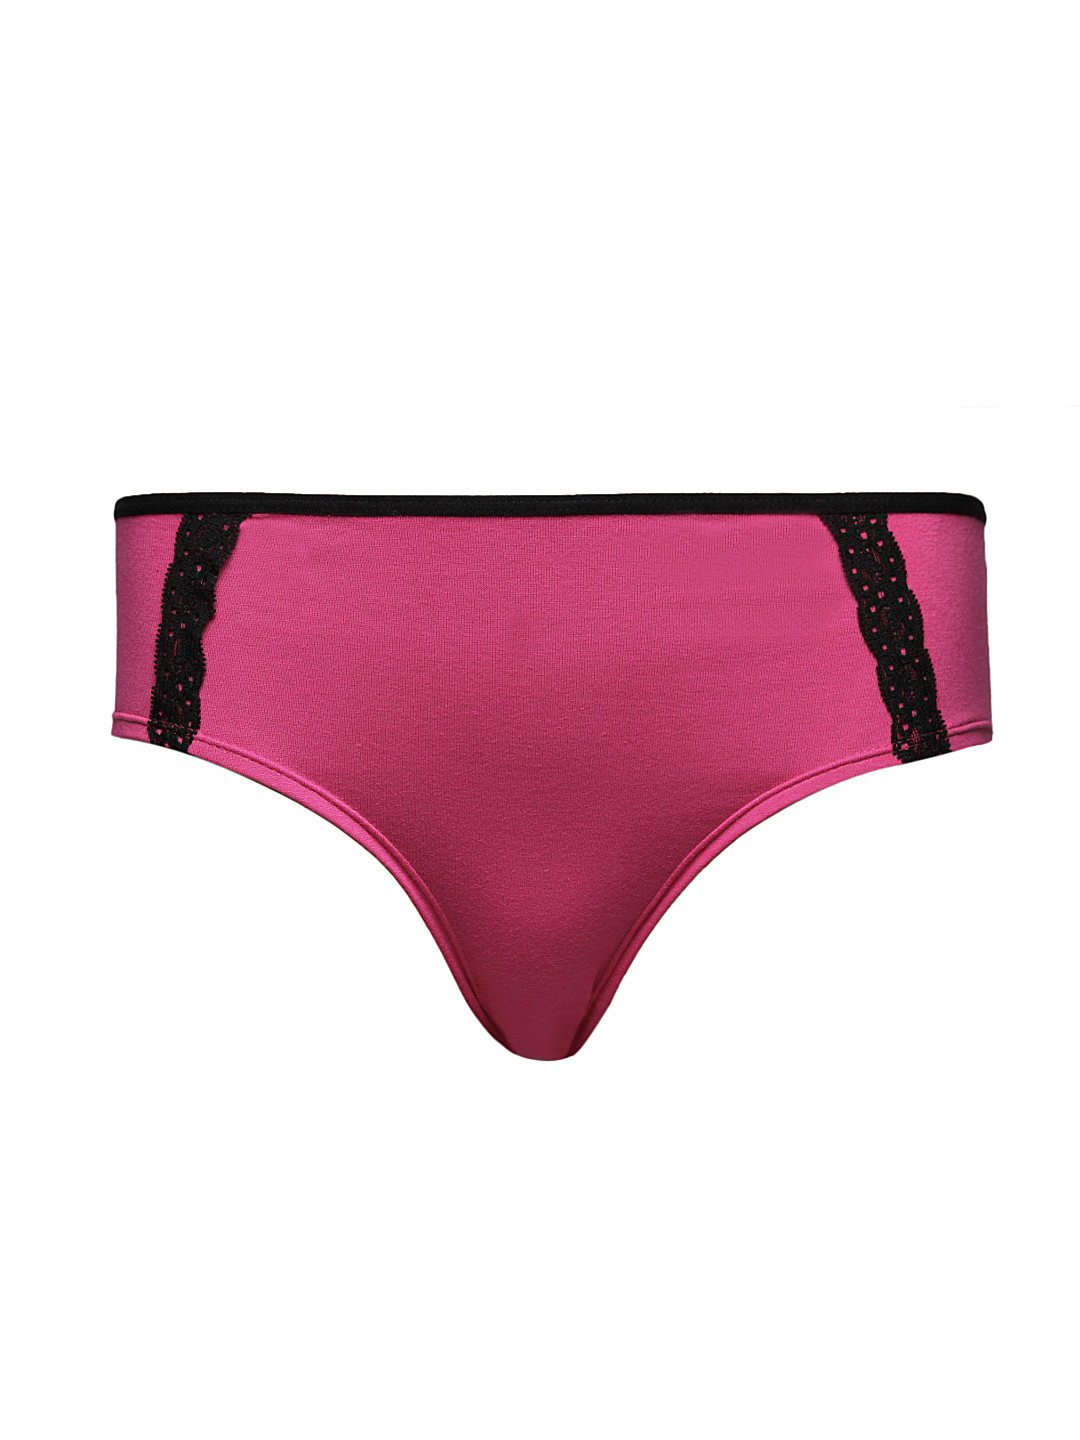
Heart 2 Heart Women Fuchsia Pink Briefs H2H-2-2011
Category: Apparel / Innerwear / Briefs
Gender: Women
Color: Pink
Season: Summer 2015
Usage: Casual